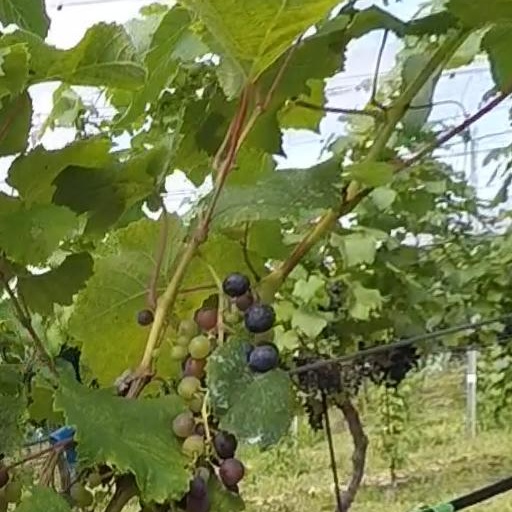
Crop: grape